Agriculture in Mexico

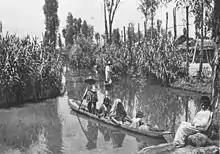
Chinampas and canals, 1912.

The Spanish introduced a number of new crops such as wheat, barley, sugar, fruits (such as pear, apple, fig, apricot, and bananas) and vegetables, but their main contributions were domesticated animals, unknown in Mesoamerica. The Spanish brought cattle, horses, goats, and sheep as part of what is now called the Columbian Exchange. These animals often caused damage to indigenous crops in central Mexico, but outside the zone of intense indigenous settlement and cultivation, cattle and sheep were grazed on land not previously devoted to agriculture. Sheep grazed on previously cultivated land had disastrous environmental consequences, documented in a classic of Mexican environmental history. Many breeds of the animals the Spaniards imported are still raised today called "criollos."